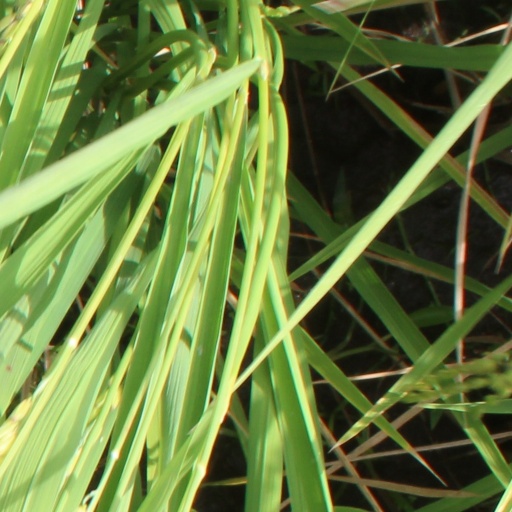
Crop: rice